Pernicious

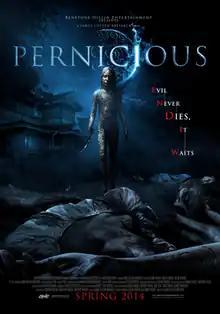
Original poster

Pernicious is a Thai-American supernatural horror film directed by James Cullen Bressack, who also wrote the story along with co-writer Taryn Hillin. The film stars Ciara Hanna, Emily O'Brien, and Jackie Moore.